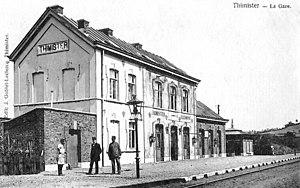
Le bâtiment de la gare de Thimister à Timister-Clermont, sur la ligne 28 en Belgique.
La gare de Thimister est une gare ferroviaire belge, fermée, de la ligne 38, de Chênée à Plombières. Elle est située à Thimister dans la commune de Thimister-Clermont, en Région wallonne dans la province de Liège.